List of artists by number of UK Rock & Metal Albums Chart number ones

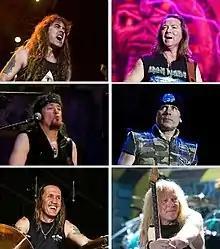
Iron Maiden have spent 18 weeks at number one with 13 releases.

The UK Rock & Metal Albums Chart is a record chart which ranks the best-selling rock and heavy metal albums in the United Kingdom. Compiled and published by the Official Charts Company, the data is based on each album's weekly physical sales, digital downloads (since 2007) and streams (since 2015), and is currently published every Friday. As of the chart published on 1 August 2025, a total of 786 albums by 340 artists have topped the UK Rock & Metal Albums Chart. The most successful artist are American pop punk band Green Day, who have topped the chart with 15 releases and spent a total of 76 weeks at number one.